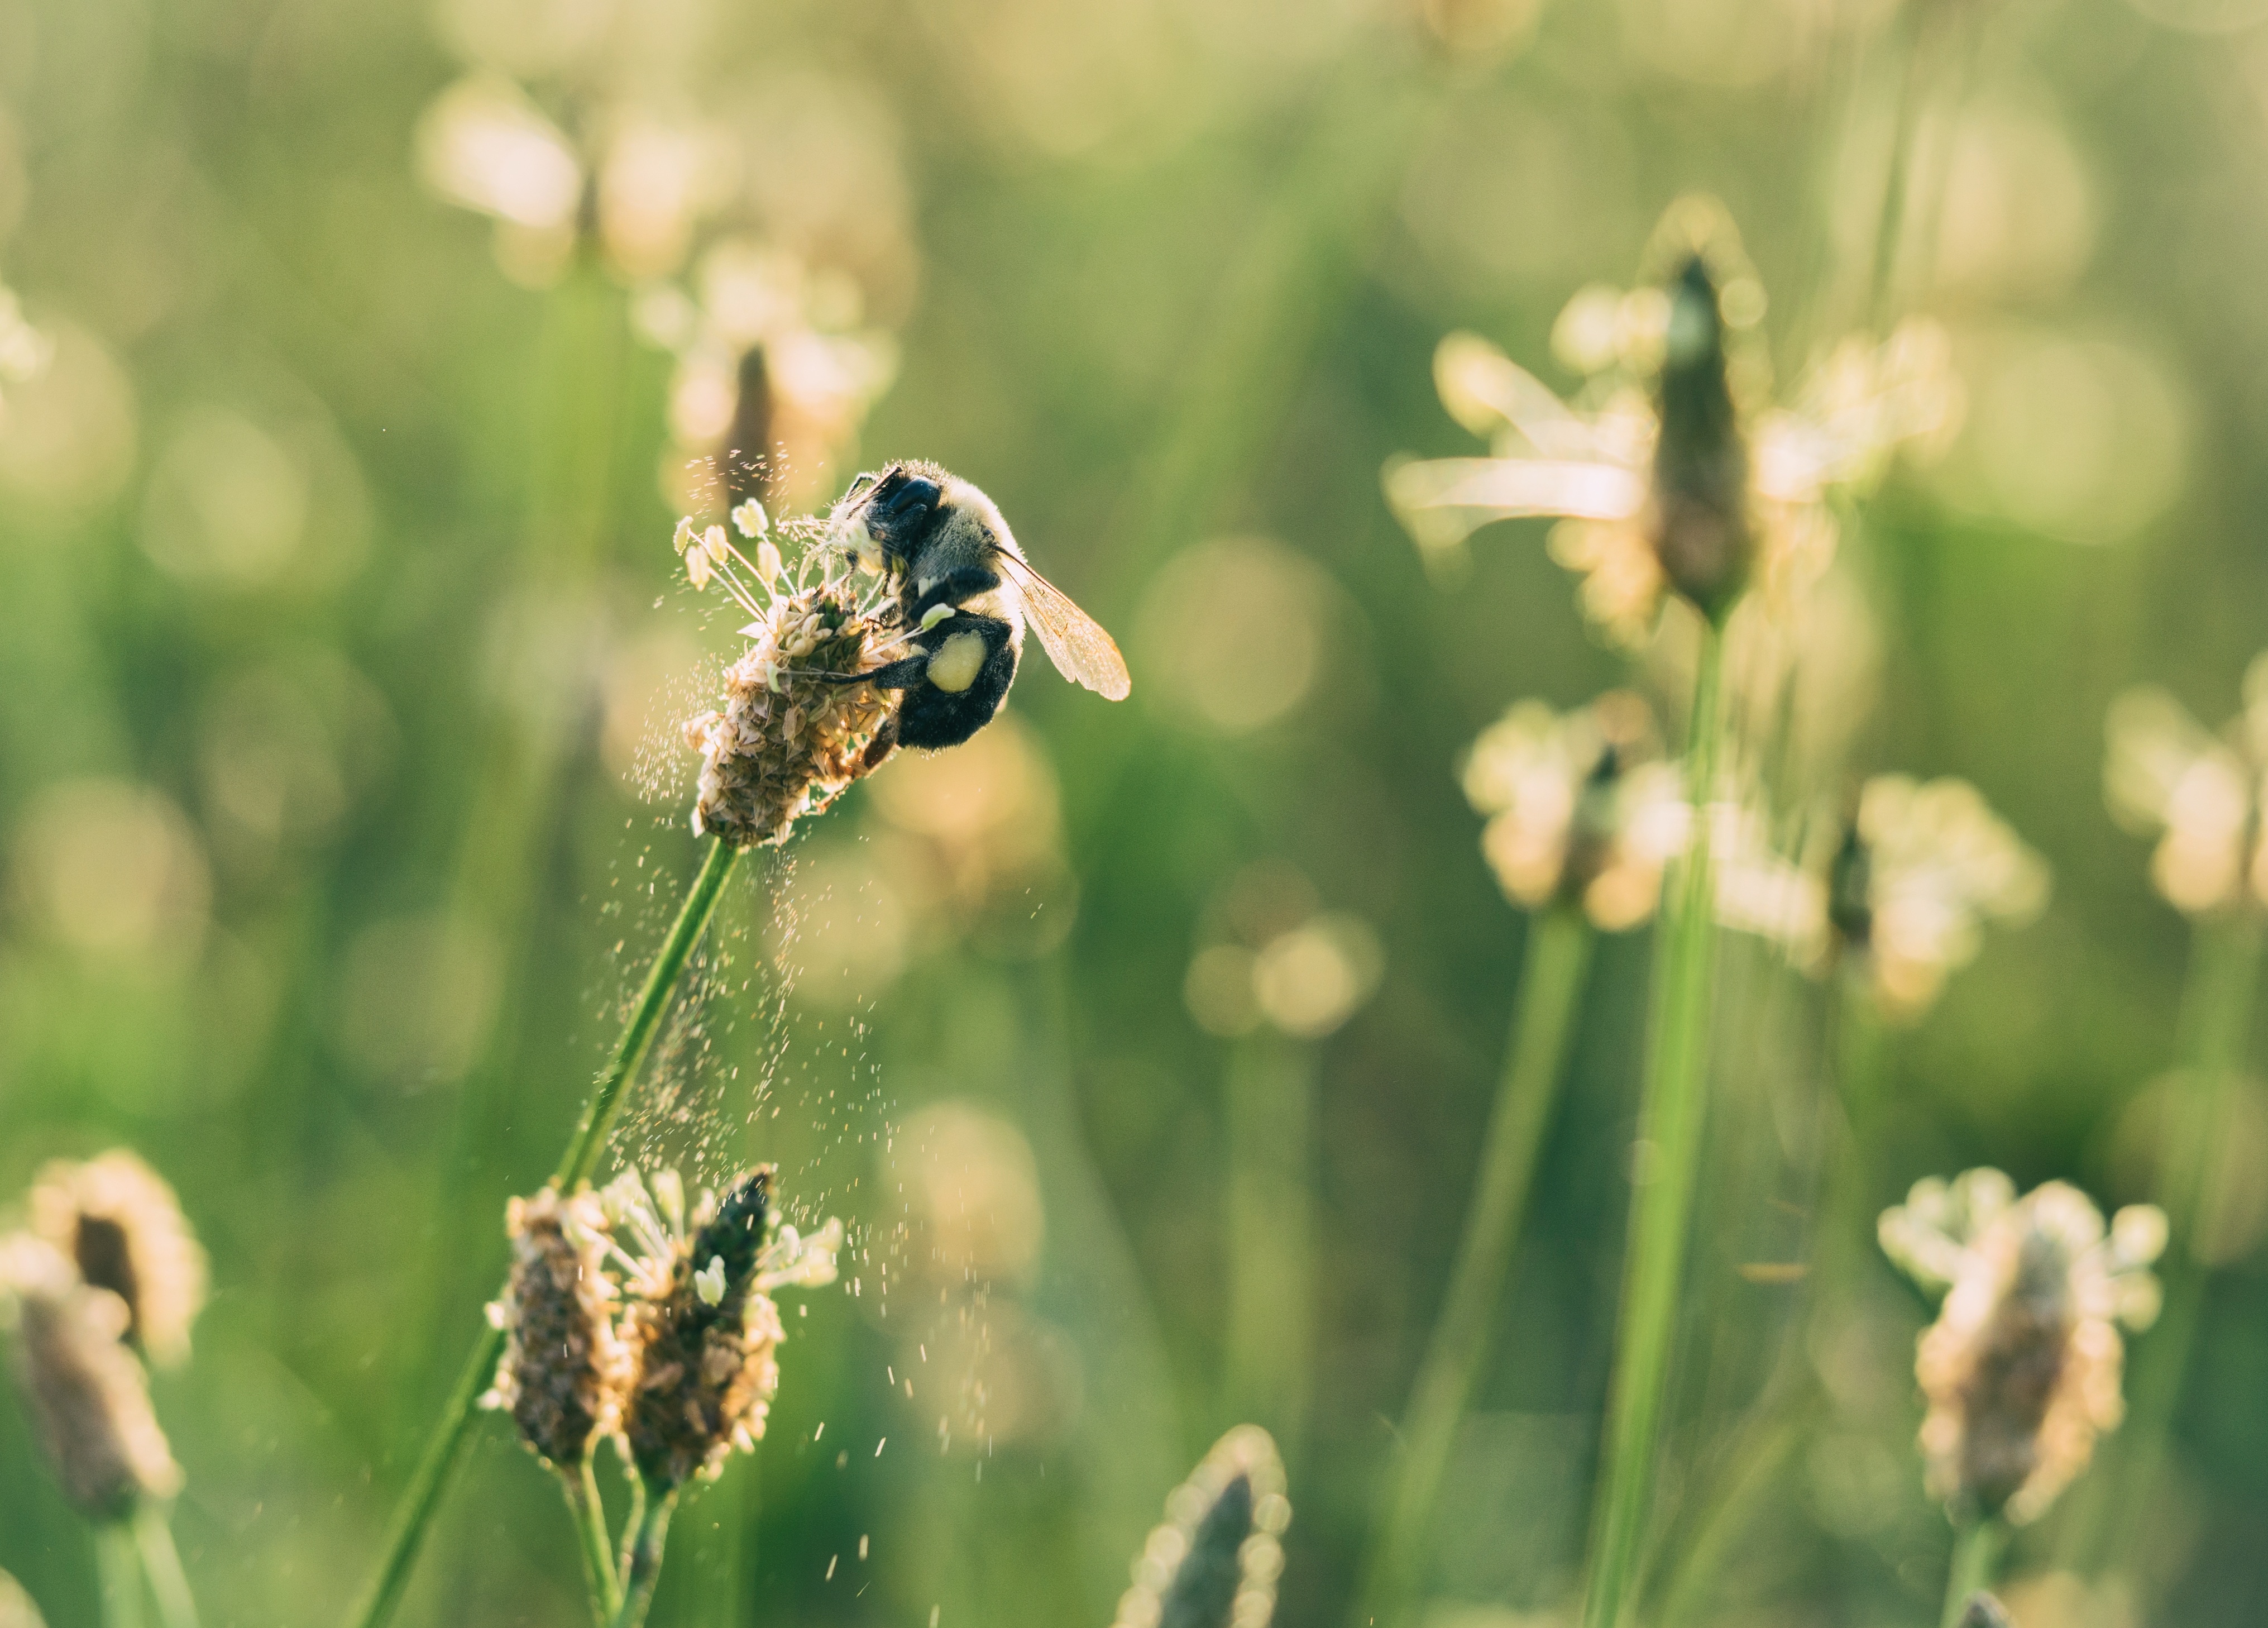
nature, grass, blossom, plant, photography, meadow, prairie, flower, wildlife, green, insect, botany, flora, fauna, invertebrate, wildflower, close up, bee, macro photography, flowering plant, honey bee, grass family, land plant, membrane winged insect